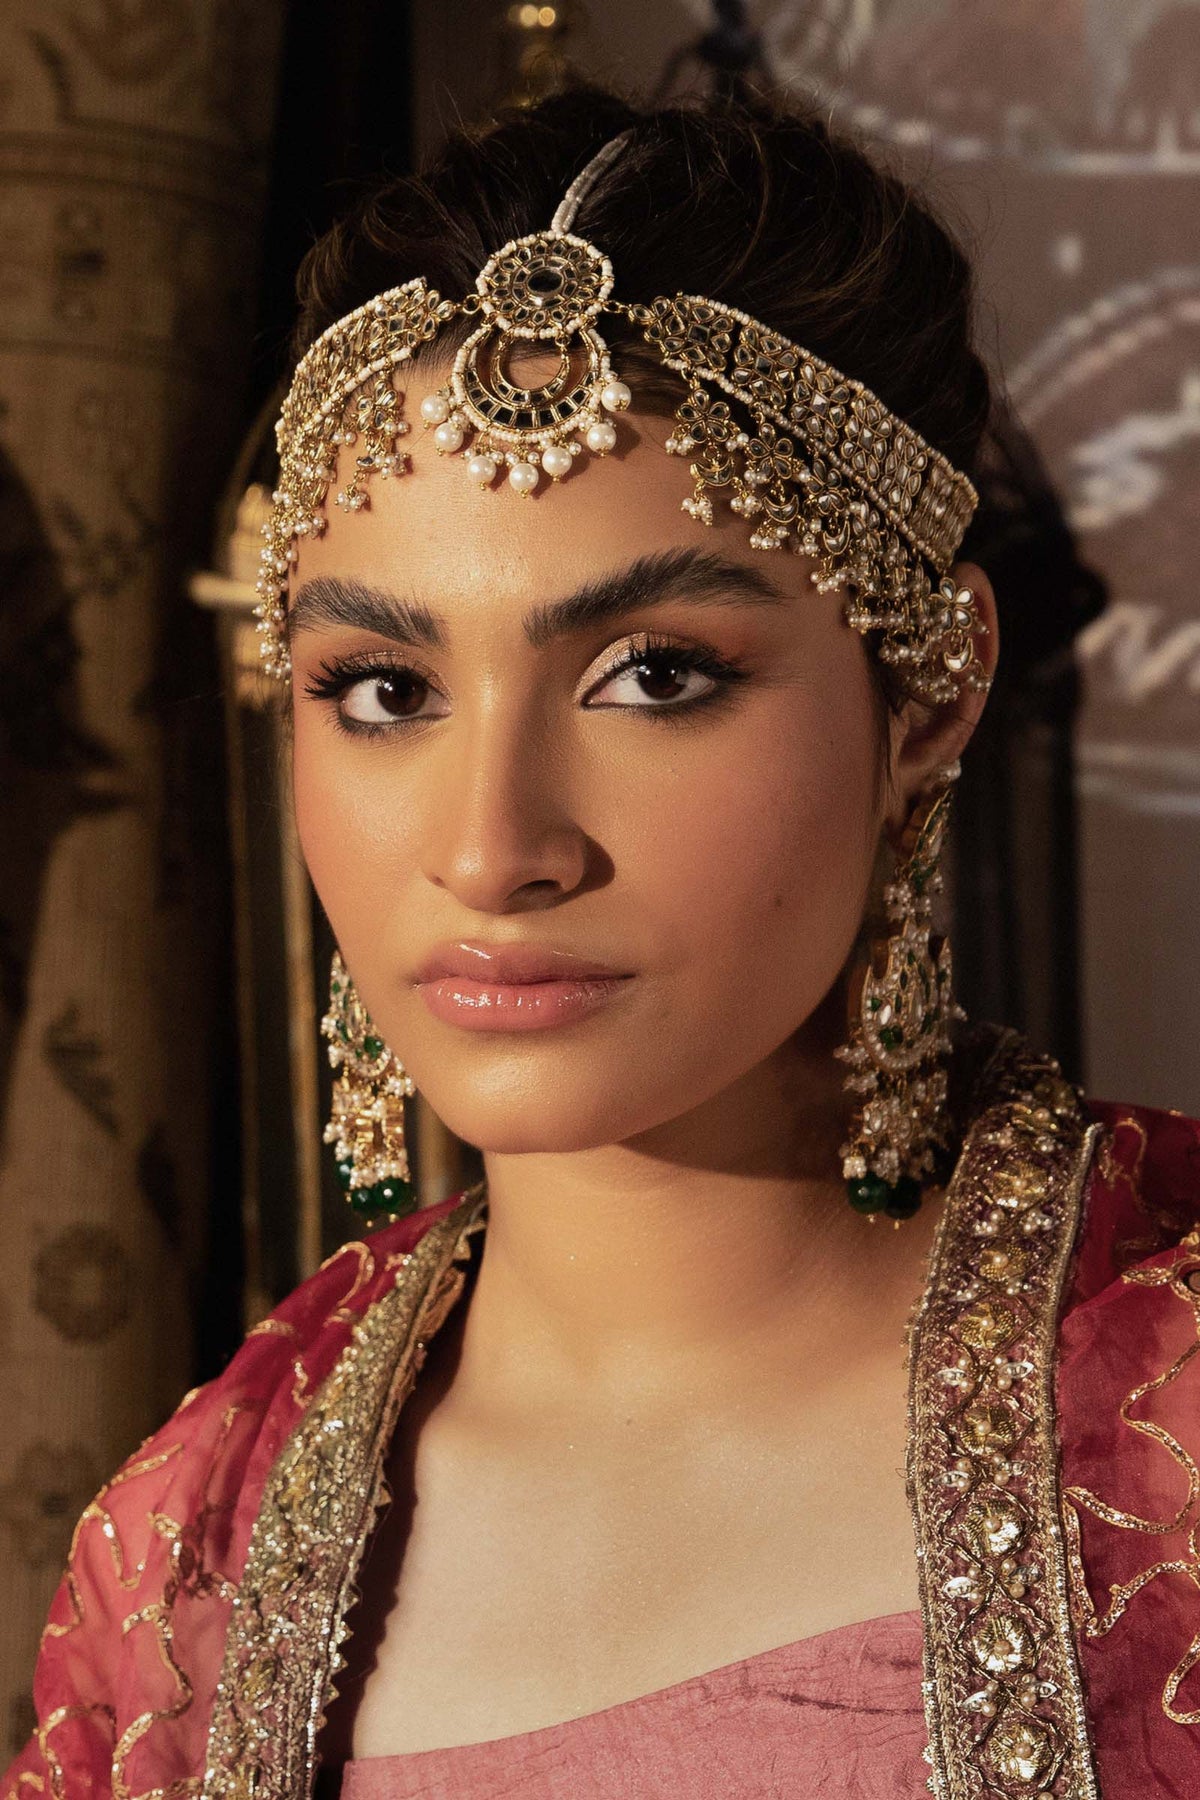
burgundy gold kashmira headpiece